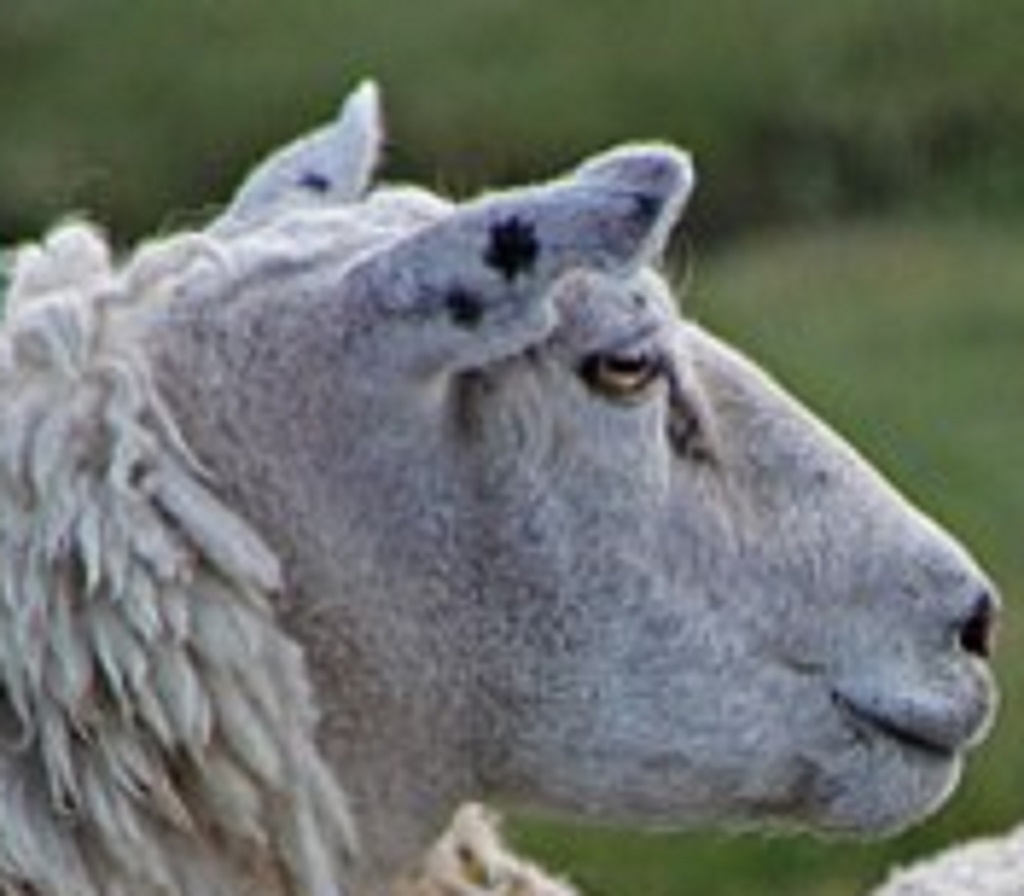
Label: no pain